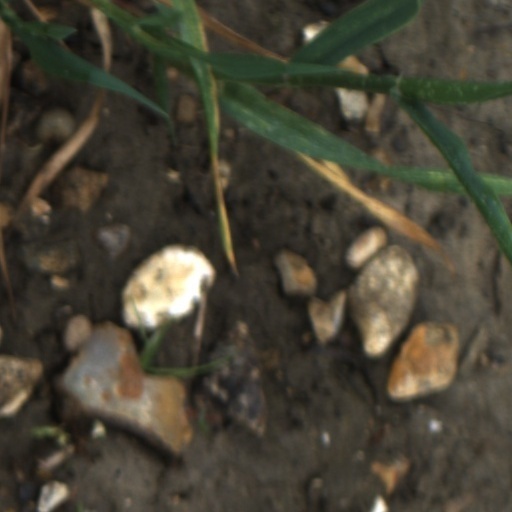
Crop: wheat